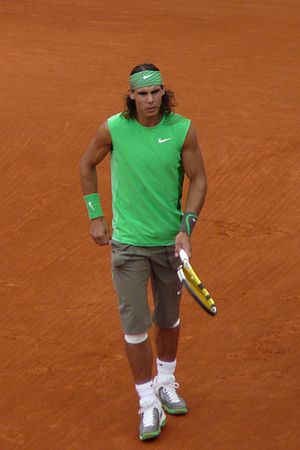
Grusbane (tennis) / Spillere / Grusspecialister
Rafael Nadal er kendt som The King of Clay
En grusbane er en af flere forskellige typer tennisbaner. Grusbaner er konstrueret af knust skifer, sten eller mursten. Det røde grus, der primært anvendes i Europa og Sydamerika, er langsommere end det grønne Har-Tru-grus, der primært findes i Nordamerika. French Open er den eneste af de fire grand slam-turneringer, der spilles på grusbaner.